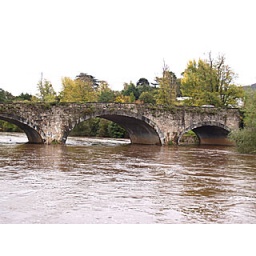
Just a bridge over the river in Clonmel, Co. Tipperary